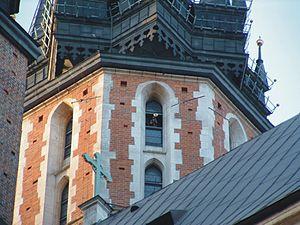
Le Hejnał est une mélodie traditionnelle polonaise interprétée par un trompettiste toutes les heures de la tour la plus élevée de la Basilique Sainte-Marie de Cracovie. Il est joué vers les 4 points cardinaux successivement.